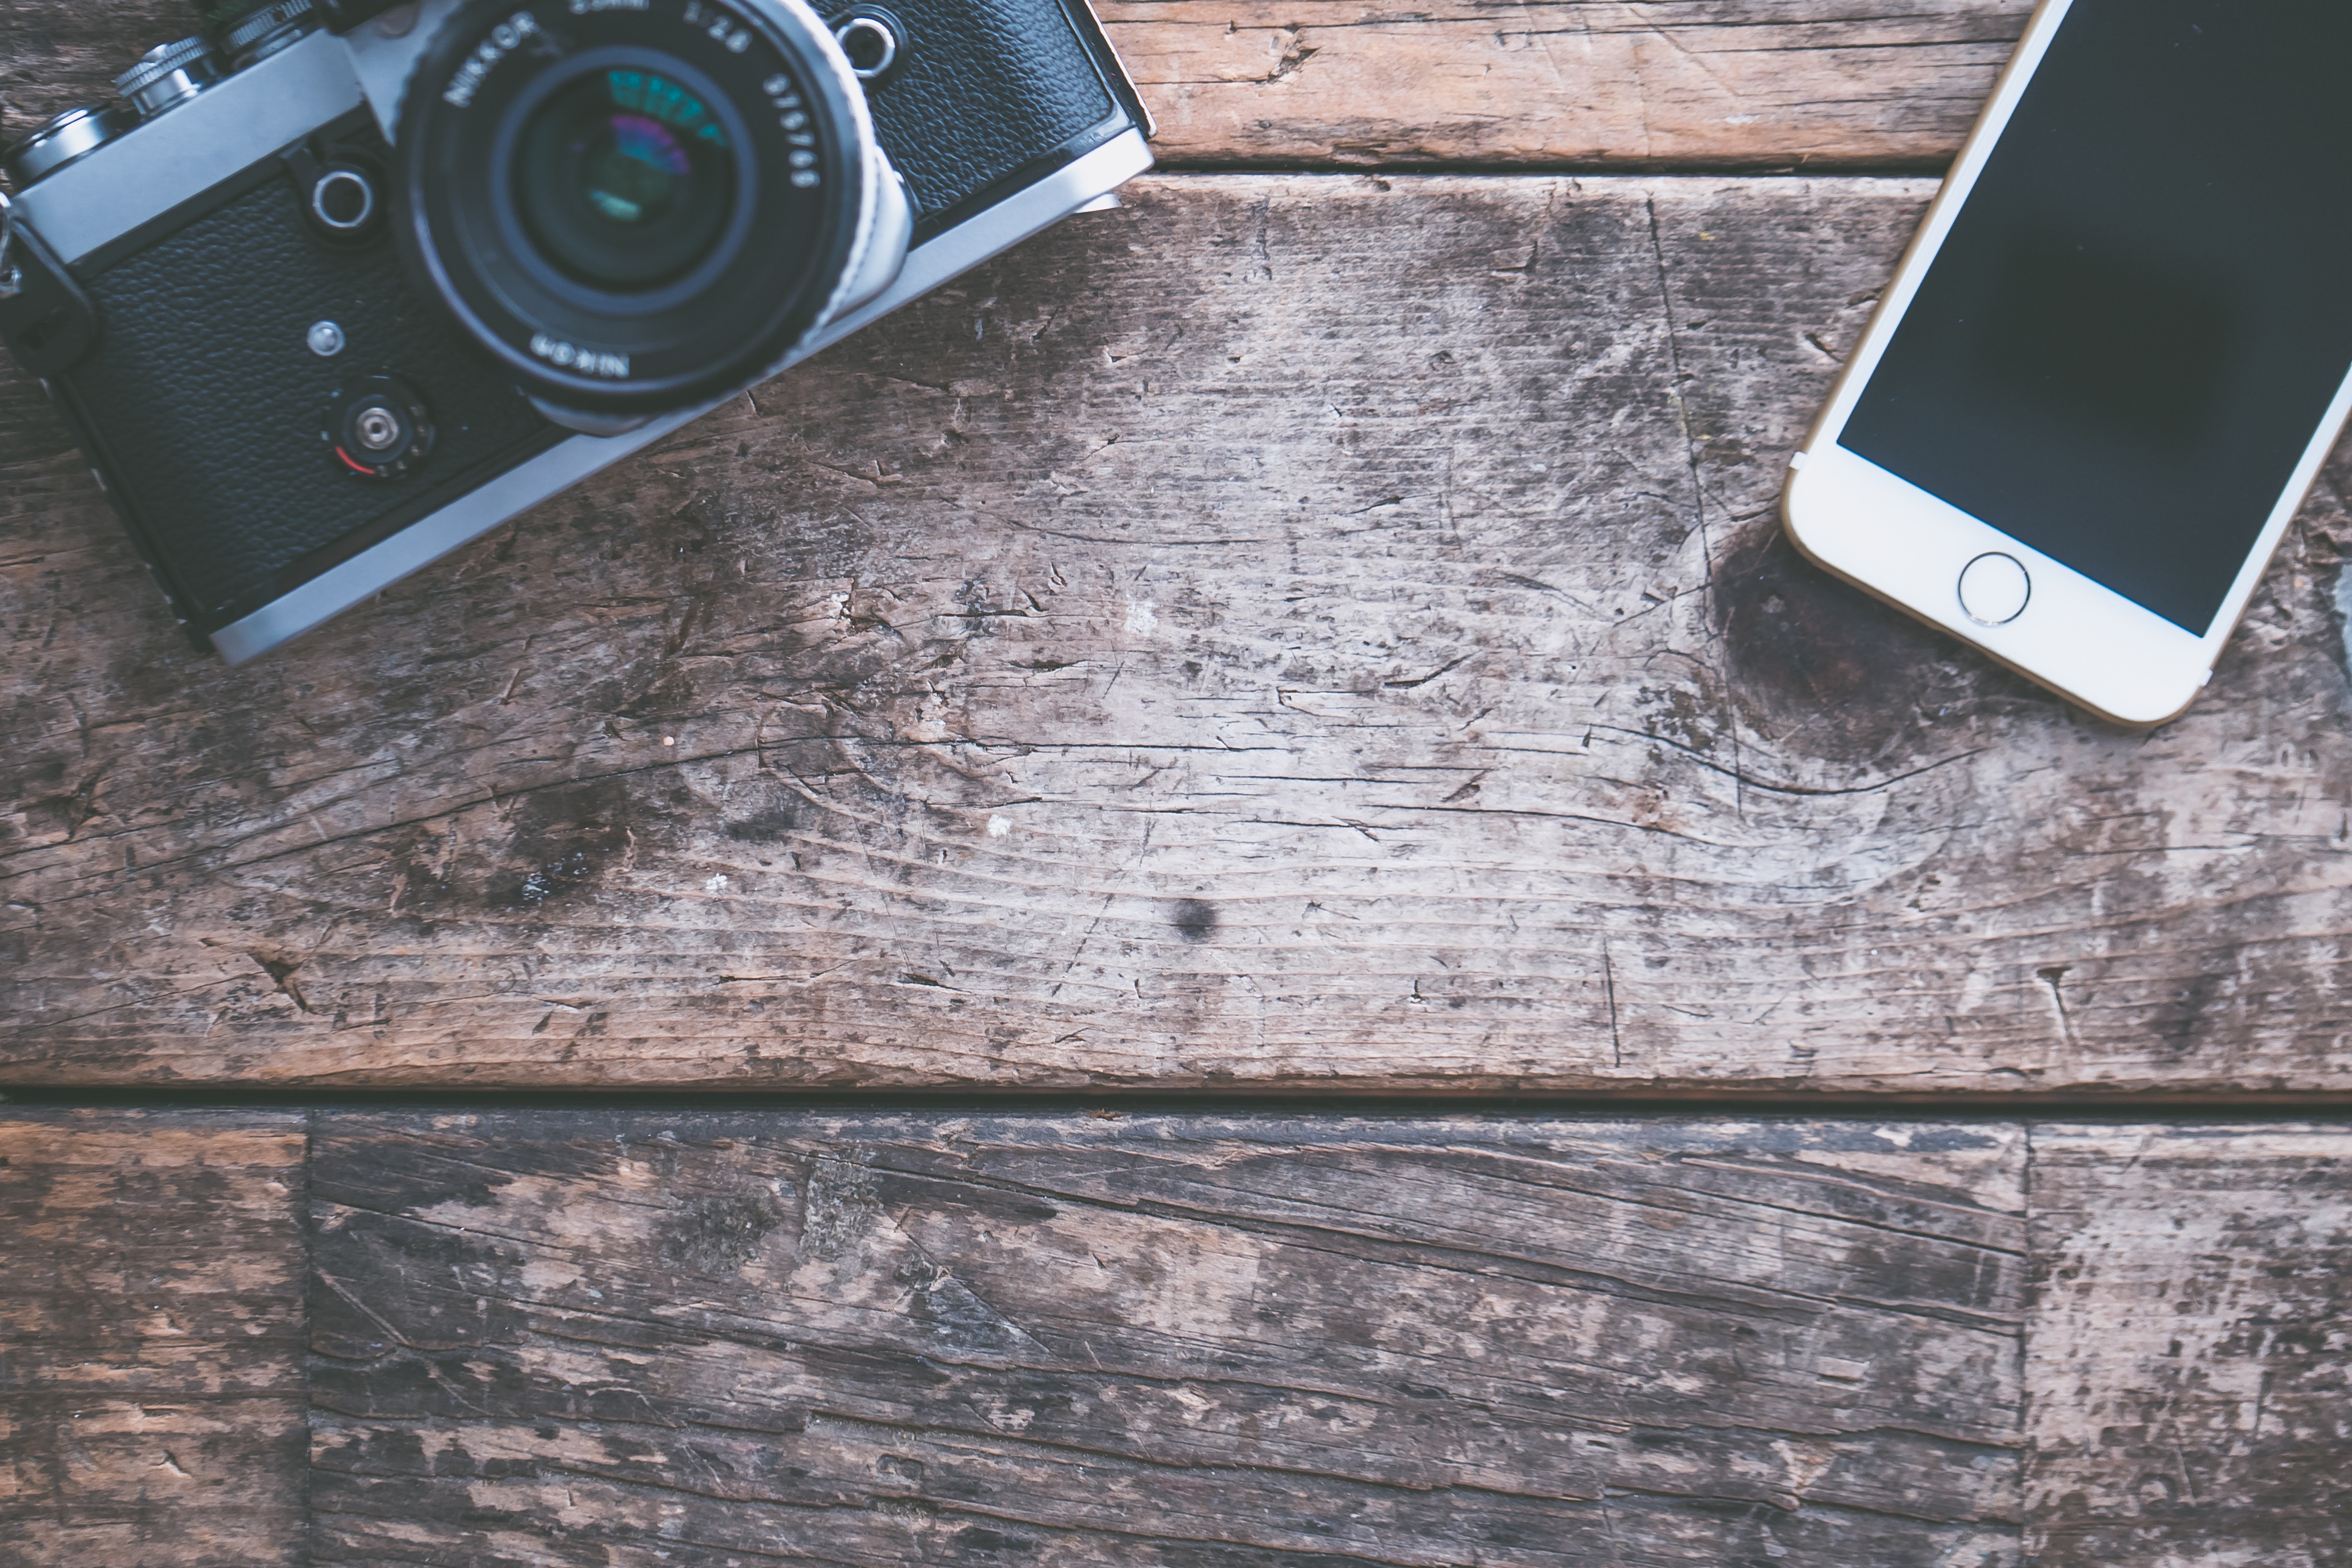
camera, gadget, cameras optics, Point and shoot camera, electronics, digital camera, technology, electronic device, photography, camera lens, mobile phone, smartphone, Material property, camera accessory, tree, feature phone, stock photography, wood, portable communications device